Heidelberg

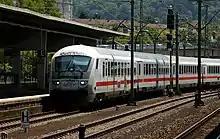
DB train Heidelberg Hauptbahnhof

Heidelberg is home to 23 elementary schools. There are several institutions of secondary education, both public and private, representing all levels of the German school system. There are 14 Gymnasiums, with six of them private. With 52% of secondary students attending a Gymnasium, Heidelberg sits above the German average, perhaps because a large number of academics live in Heidelberg and its environs.